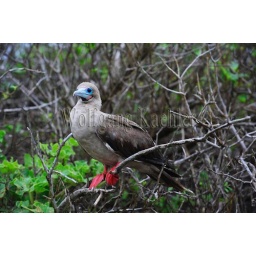
Ecuador, galapagos islands, tower island (Genovesa), red-footed booby perched in tree